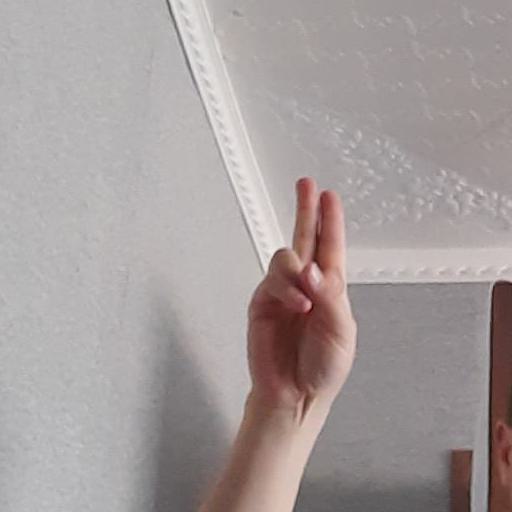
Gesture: two_up